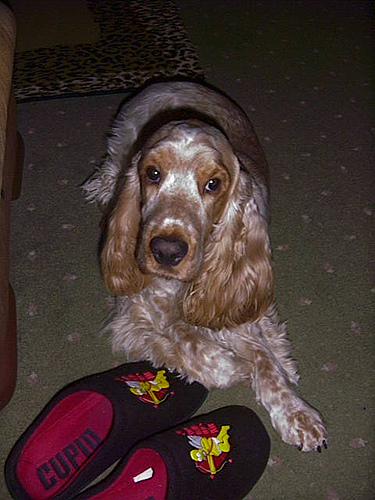
Breed: english cocker spaniel